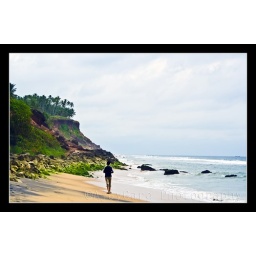
An Indian boy walking on the sands in Varkala, a beach town in Kerala, India.